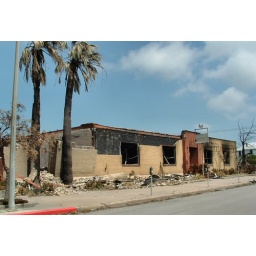
19th &amp;amp; Postoffice. Burned when Hurricane Rita knocked over a electric pole into the building and it caught fire